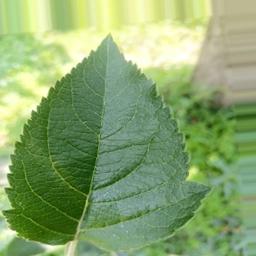
Label: Healthy